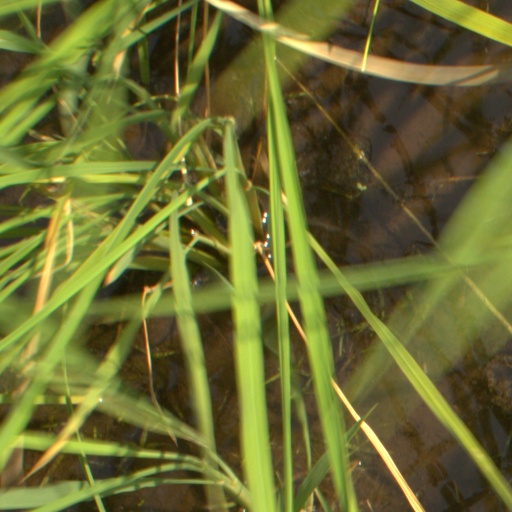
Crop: rice